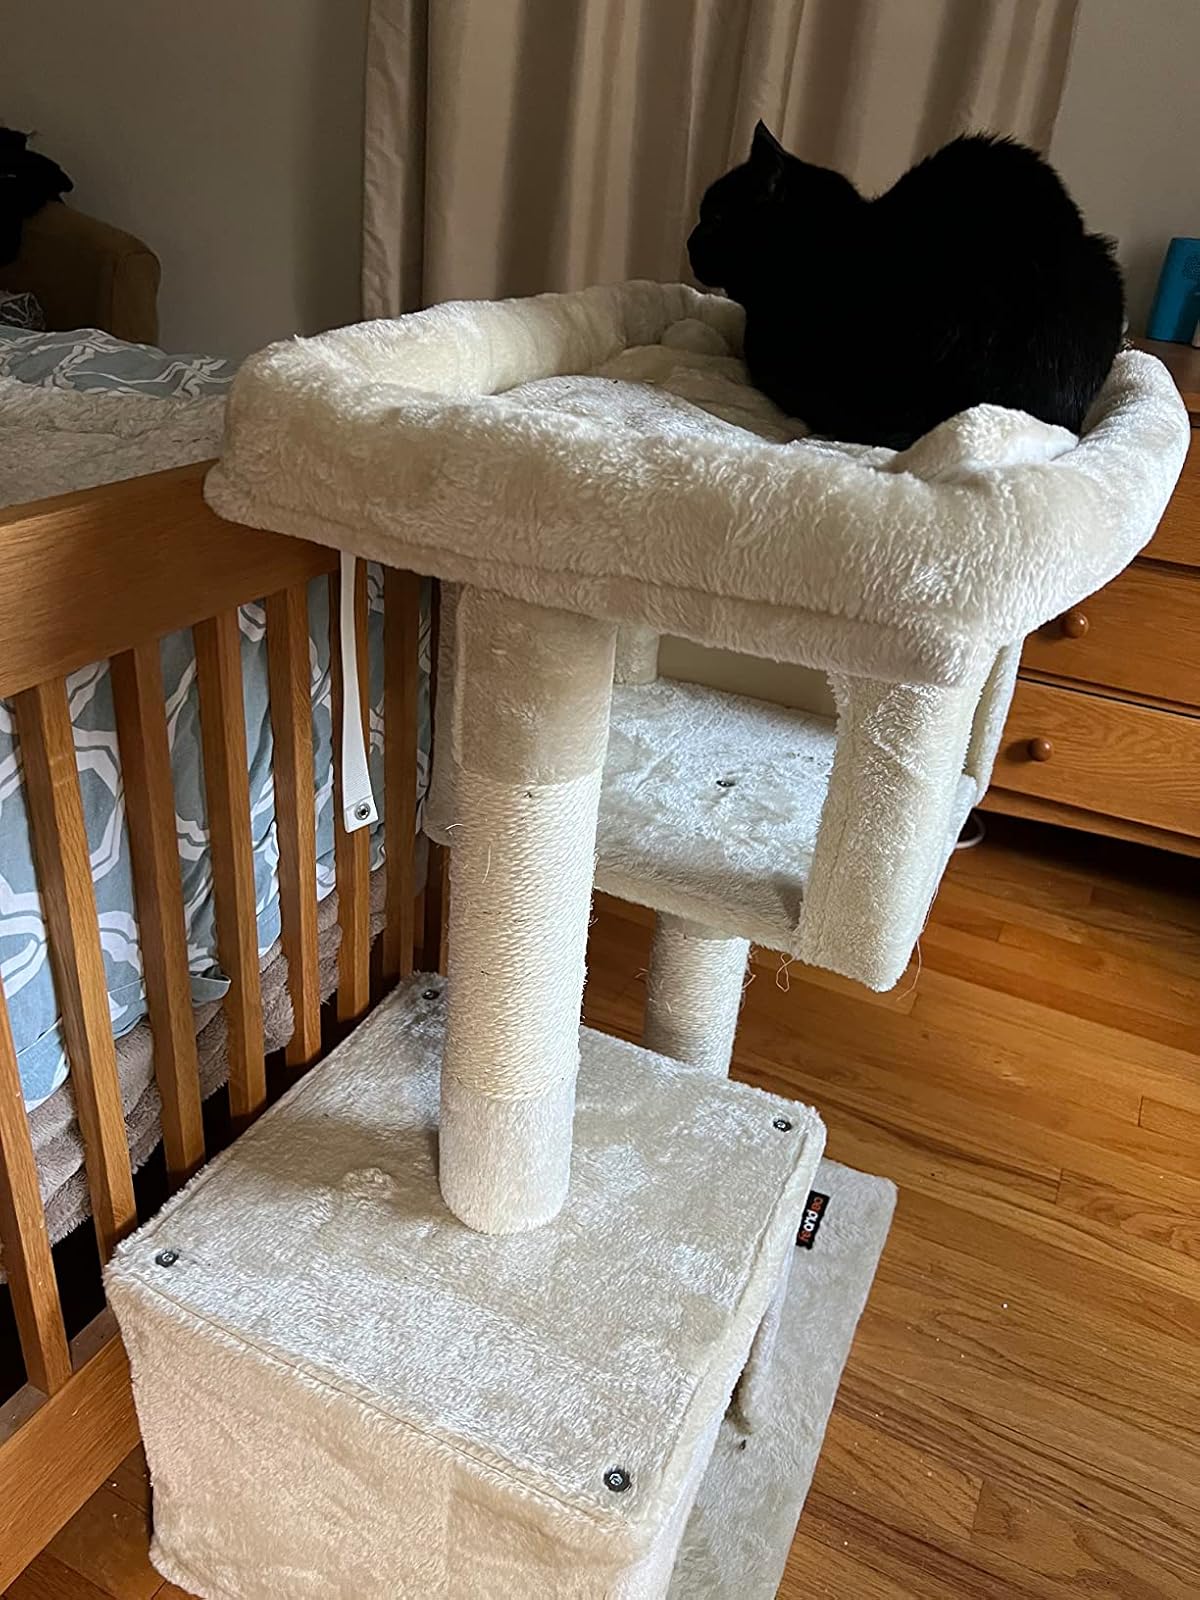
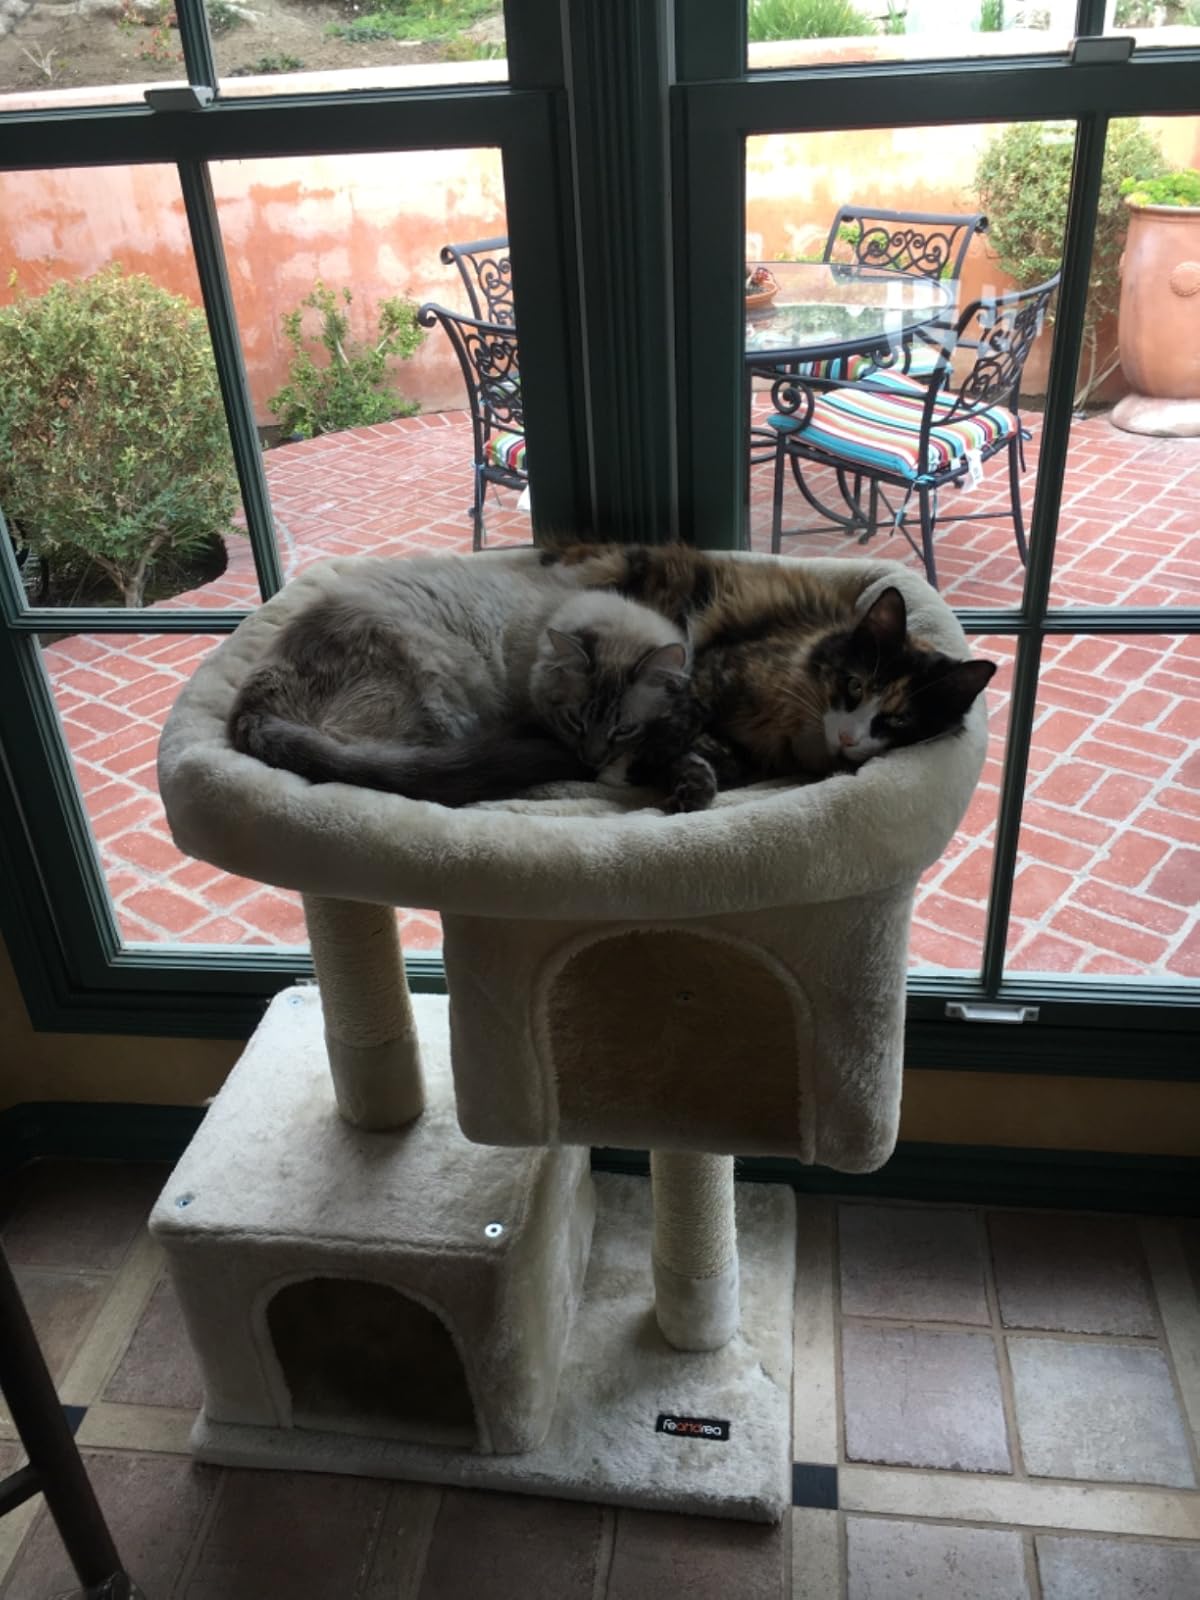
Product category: items_cat tree
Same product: yes